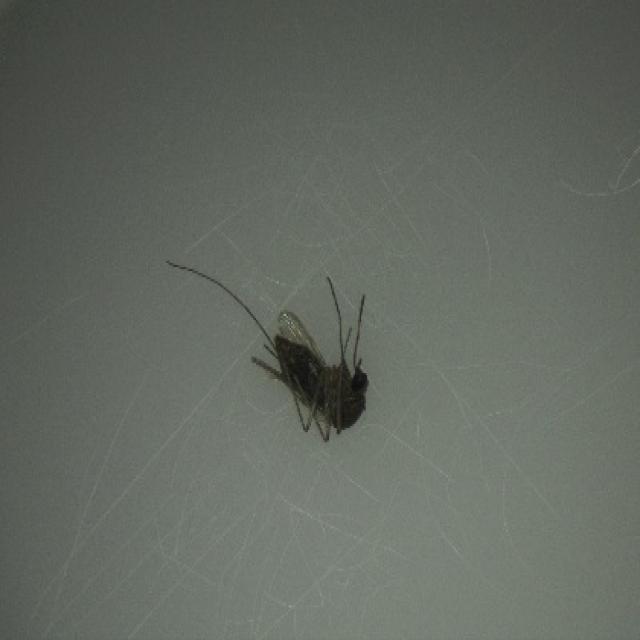
Species: culex_tritaeniorhynchus